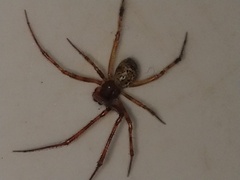
Species: Parasteatoda_tepidariorum